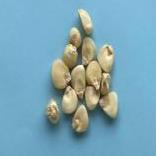
Maize quality: Good